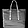
Label: Bag